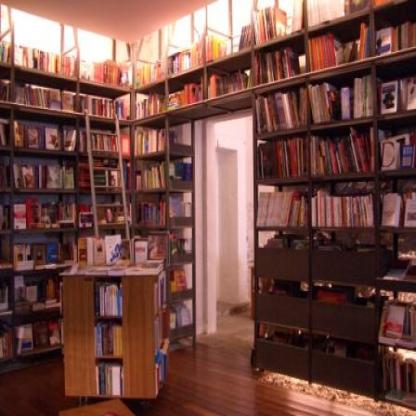
Scene: Indoor